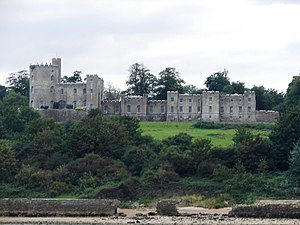
Borge og slotte i England / Isle of Wight
Denne liste over borge og slotte i England er ikke en liste over alle bygninger og steder, hvor ordet ”castle” indgår i navnet eller en liste over bygninger, som er en borg i middelalderlig henseende. Det er heller ikke en liste over alle borge og slotte, der nogensinde er bygget i England: Mange er forsvundet sporløst, men er hovedsageligt en liste over bygninger og ruiner. De bygninger, som er bevaret, er alle blevet ændret i løbet af historien.